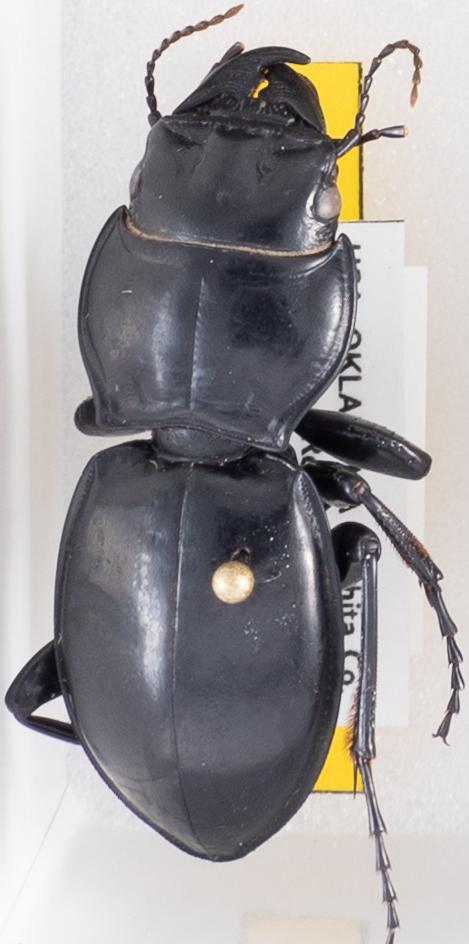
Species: Pasimachus californicus
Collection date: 2021-08-11
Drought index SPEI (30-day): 1.382
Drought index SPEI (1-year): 0.47
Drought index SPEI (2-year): -0.146